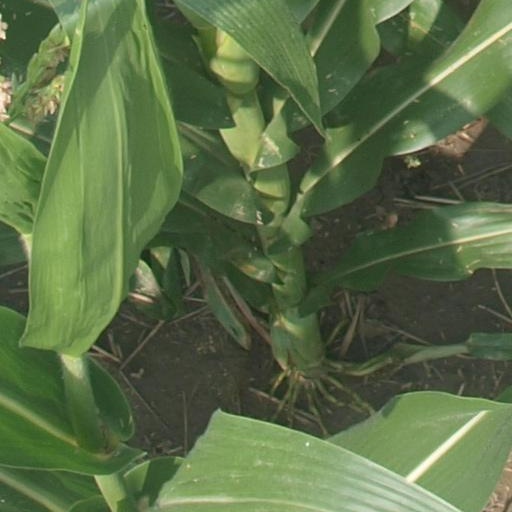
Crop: maize; corn